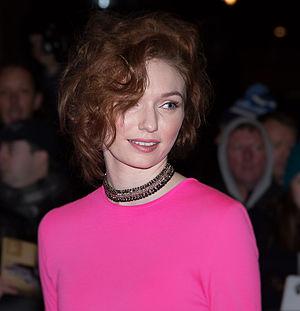
Eleanor May Tomlinson est une actrice et chanteuse britannique, née le 19 mai 1992 à Londres. Révélée grâce à son rôle de Demelza dans la série Poldark et son rôle de Isabelle Neville dans la série The White Queen.